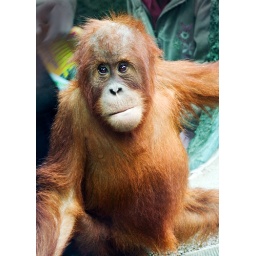
Red ape. &amp;quot;They dress your cage in its nature...&amp;quot; Small black flowers that grow in the sky, Manic Street Preachers